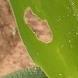
Crop: Maize
Condition: spodoptera-frugiperda-a